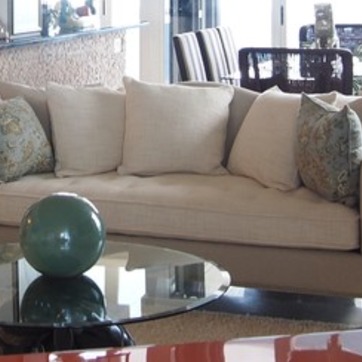
Material: fabric